Yantaromyrmex

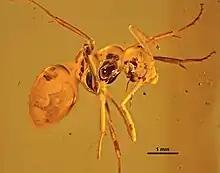
"Y. constrictus" worker

Overall "Y. constrictus" can be distinguished from the congeneric "Y. geinitzi" in several ways. "Y. geinitzi" individuals are overall more gracile in form with a less constricted mesonotum and the mesosoma has a less convex appearance. "Y. constrictus" specimens have maxillary palps (sensory organs) which are six-jointed, labial palps which are four jointed, and an abundantly hairy body. The antennae have a scape (the first segment of the antenna) which just passes the back-edge of the head capsule on both female and ergatomorphic (male) workers. The ergatomorphs have larger and more rounded compound eyes than the workers, and the antennae are overall longer than in the workers. Both males and workers have a five segmented gaster and the males are distinguished by the slightly protruding stipites (the second segment of the maxilla) at the tip of segment five.